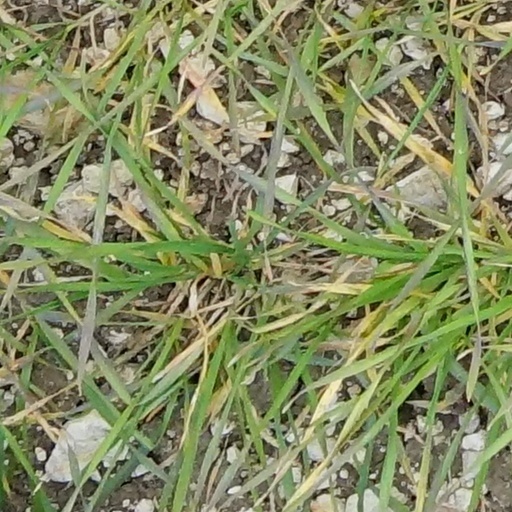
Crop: wheat